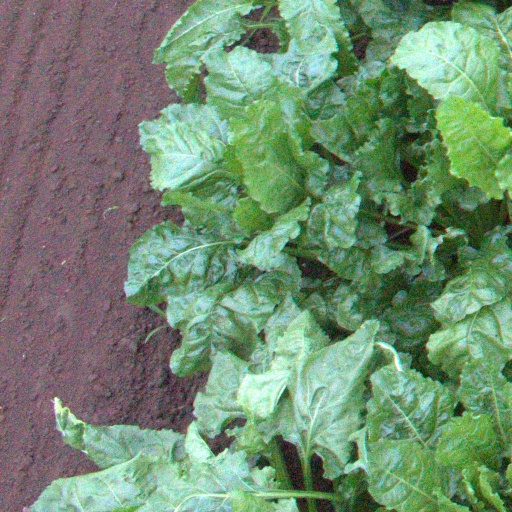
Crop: sugar beet